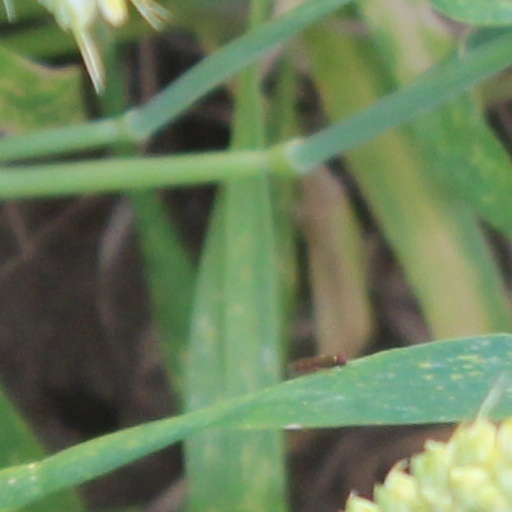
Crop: wheat